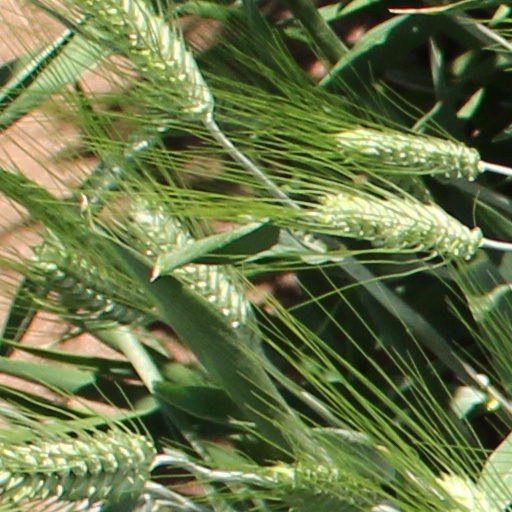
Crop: wheat